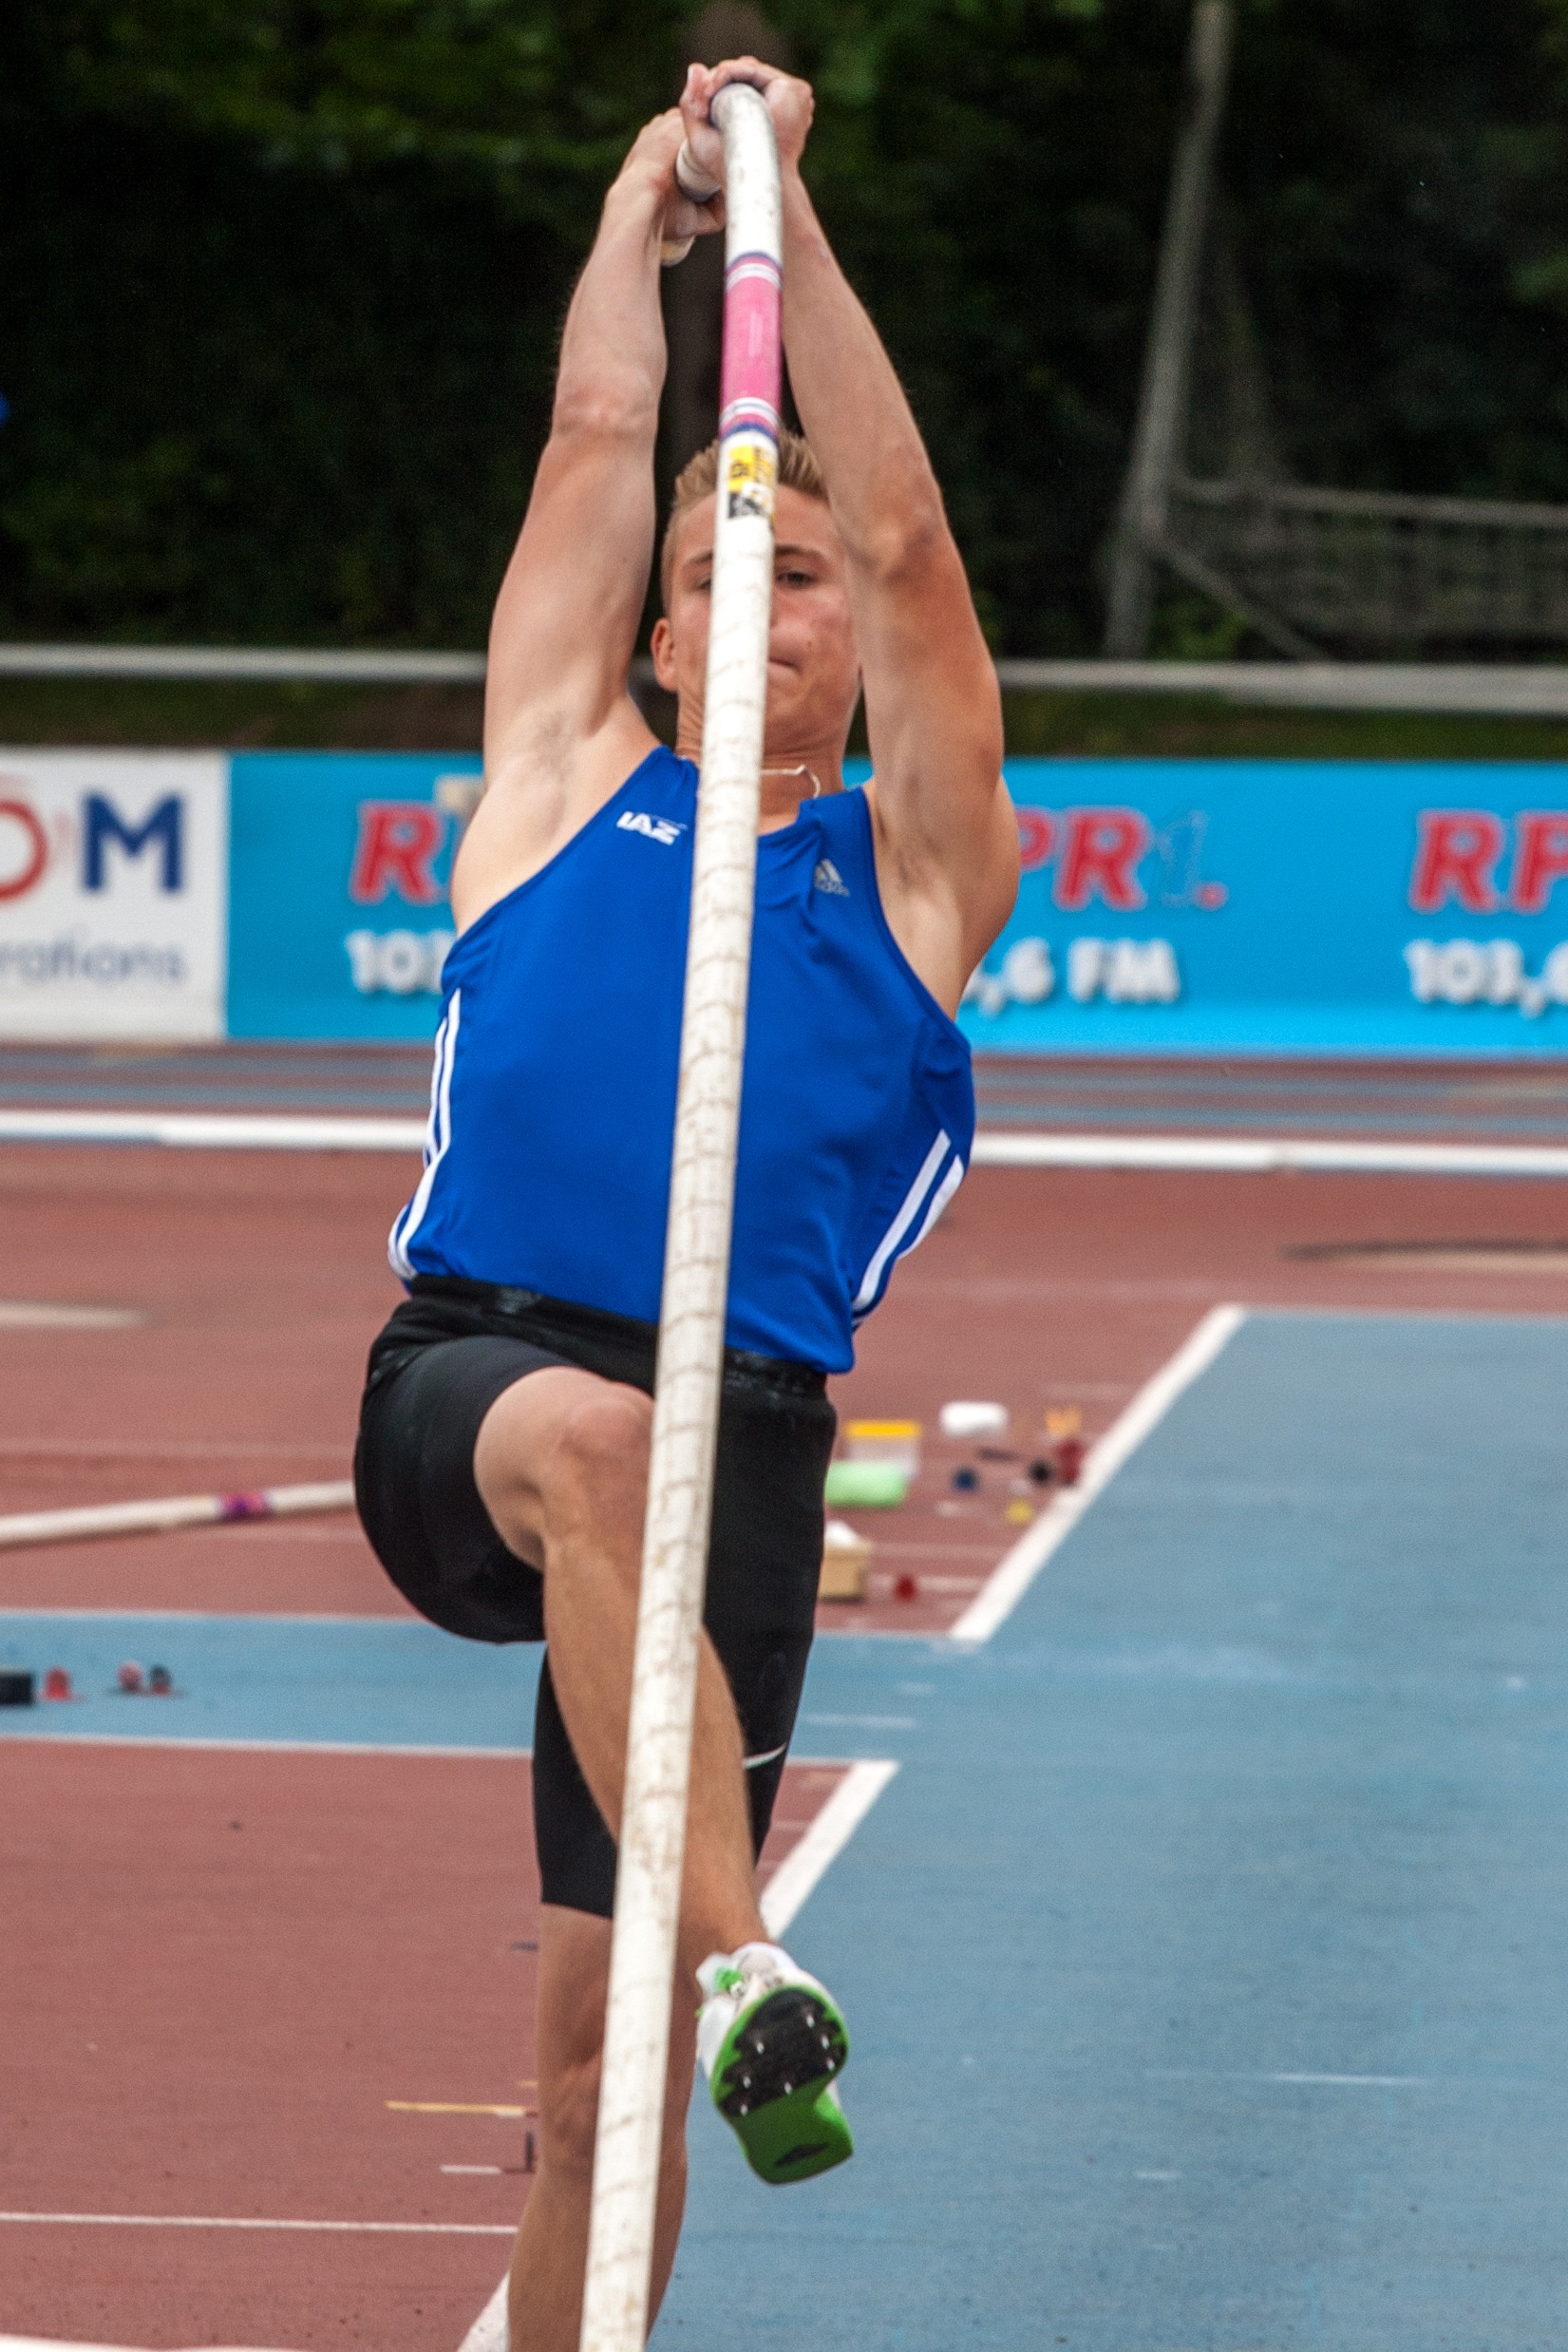
person, sport, jumping, sports, championship, athletics, sprint, physical exercise, pole vault, junior gala mannheim, human action, modern pentathlon, track and field athletics, high jump, heptathlon